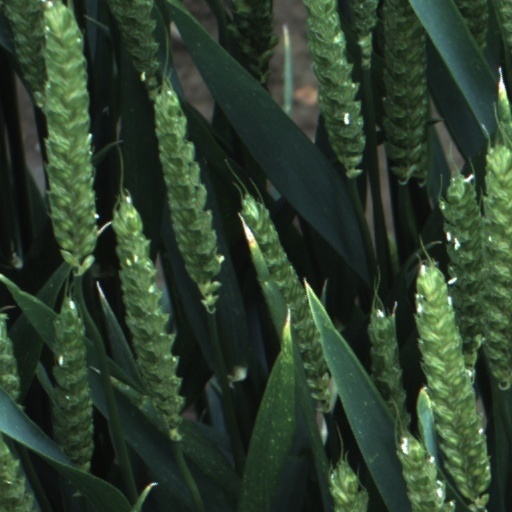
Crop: wheat